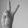
ASL letter: V